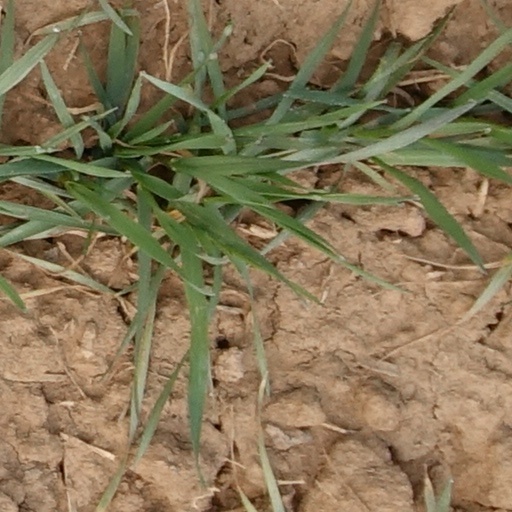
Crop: wheat